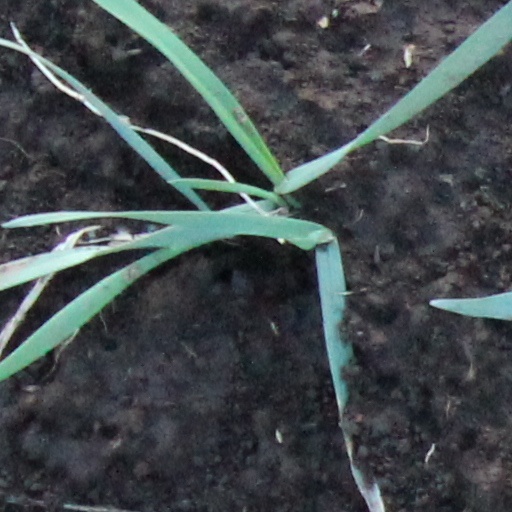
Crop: wheat